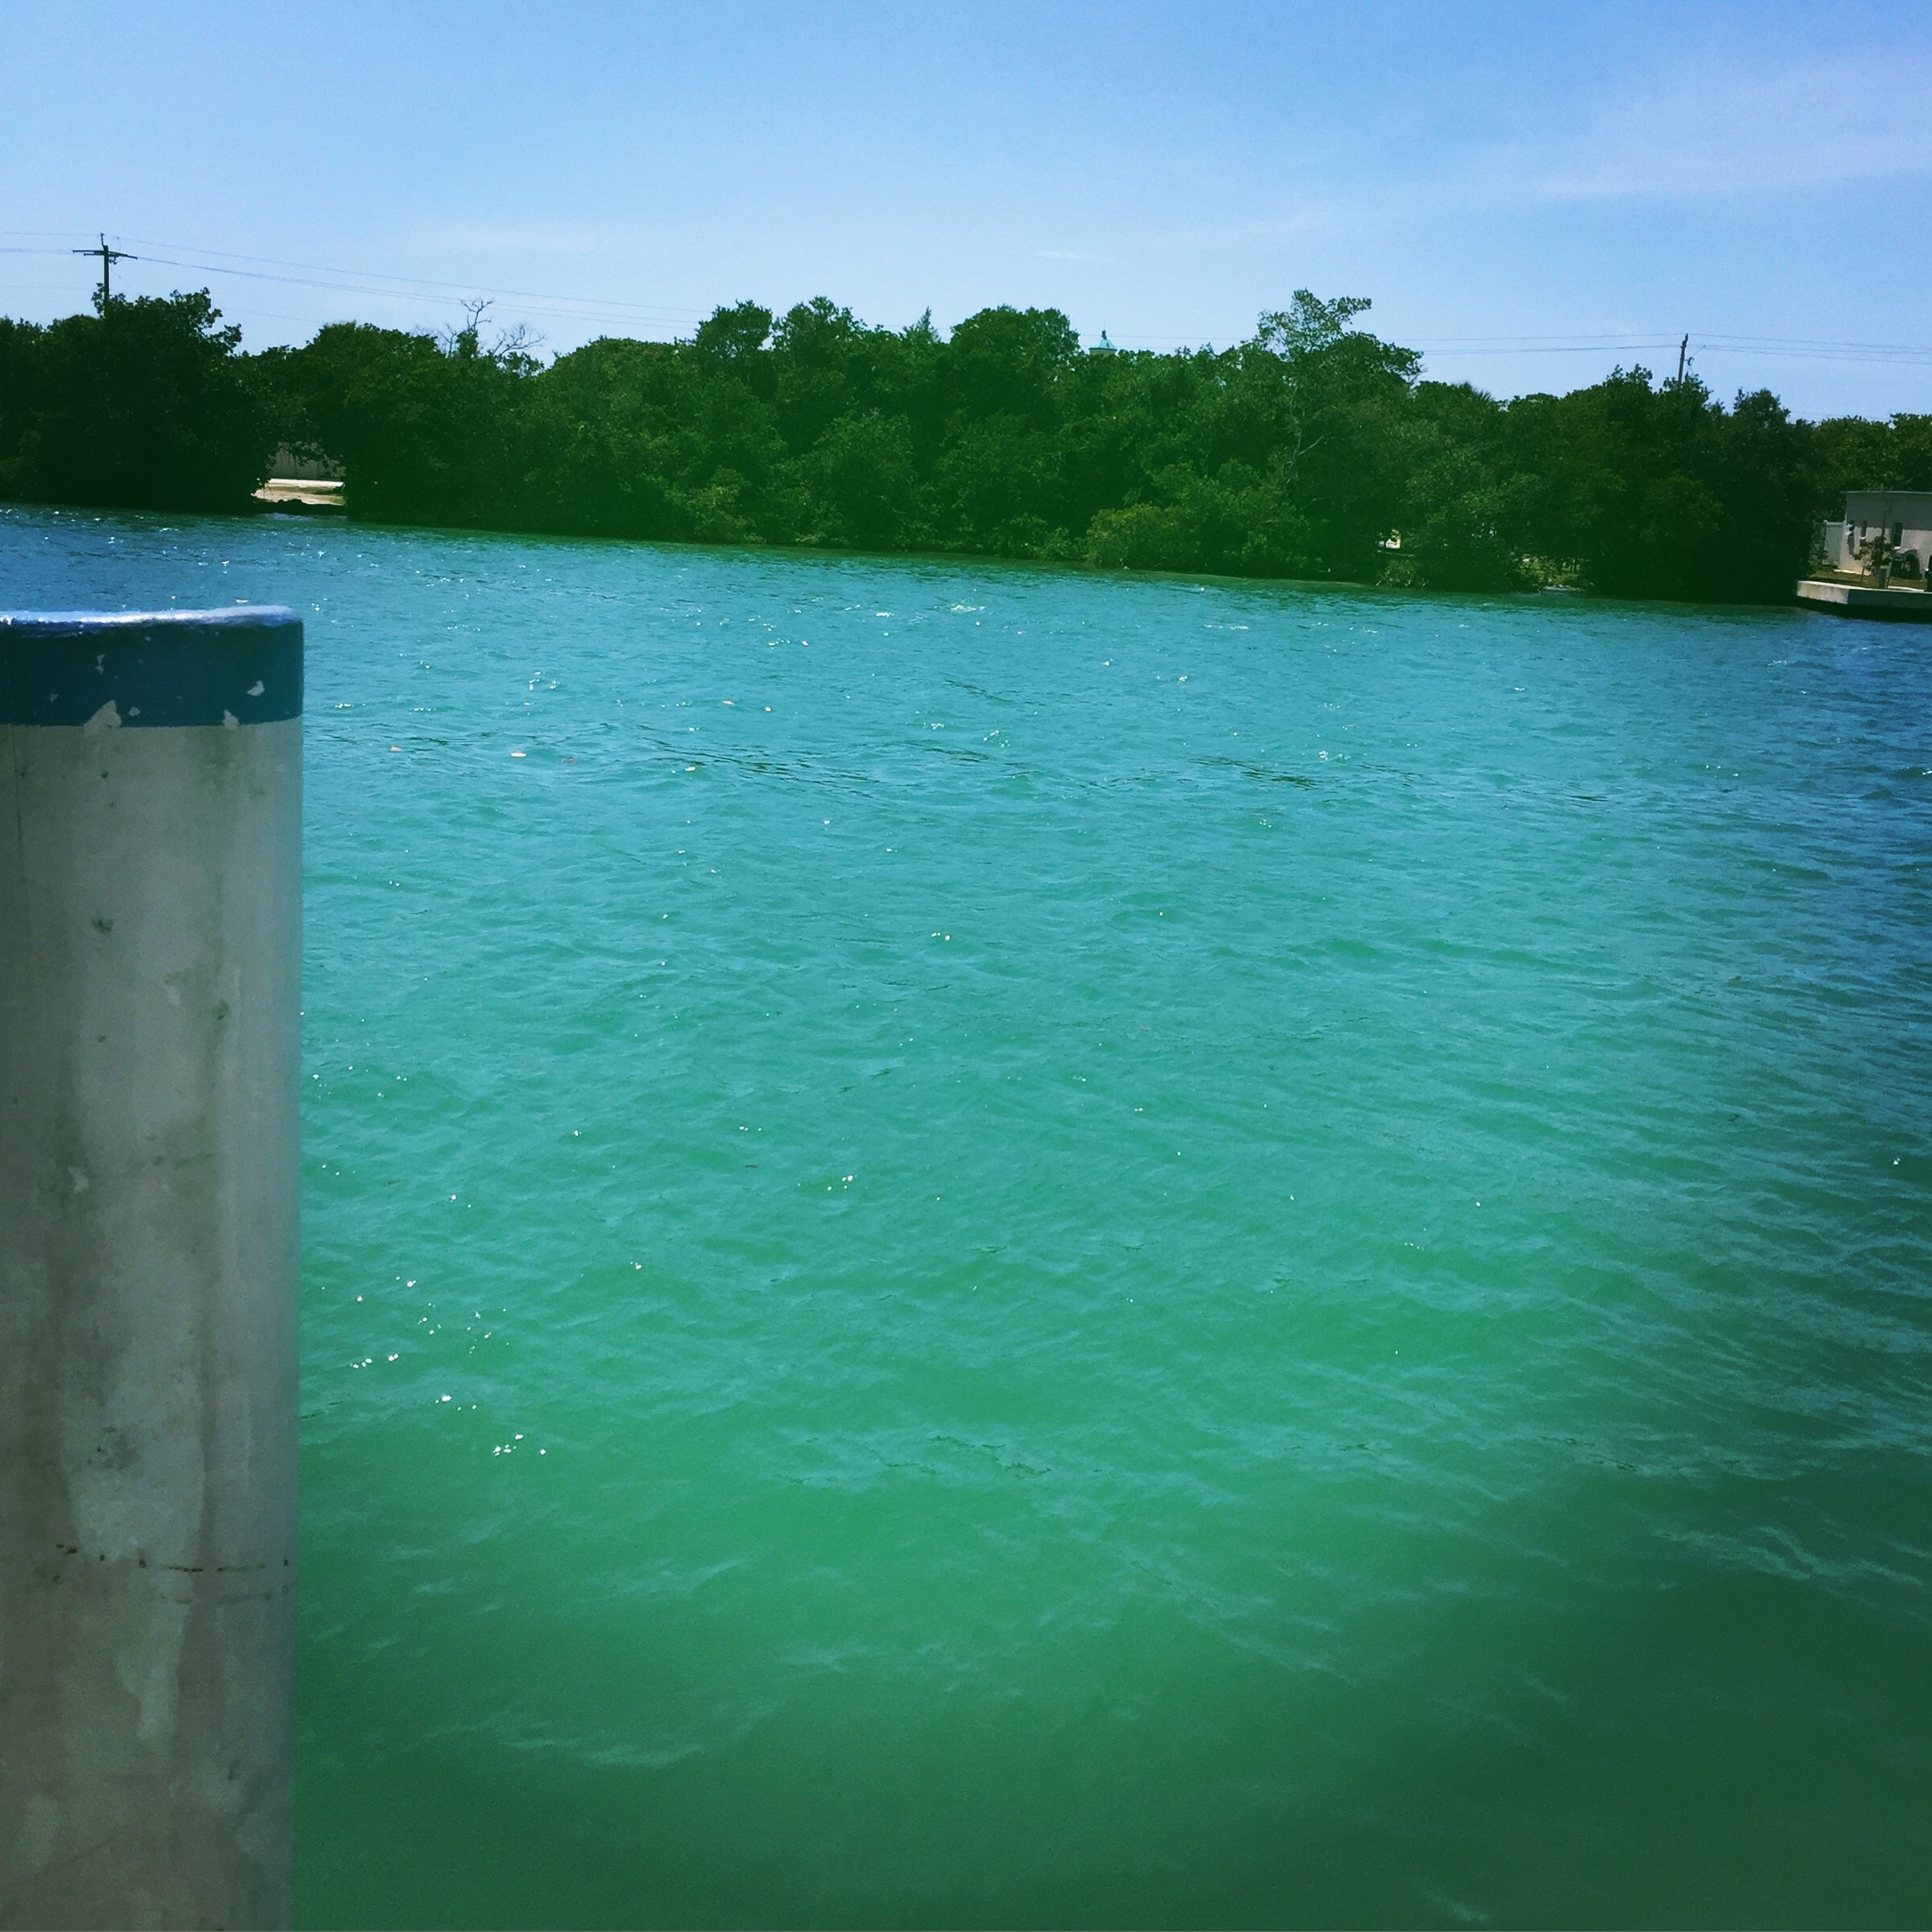
sea, water, lake, green, bay, reservoir, body of water